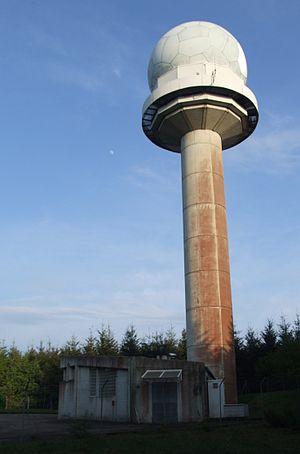
Radar, Arleuf, Bourgogne, FRANCE
Arleuf est une commune française située dans le département de la Nièvre, en région Bourgogne-Franche-Comté.